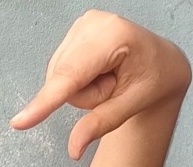
ASL sign: Q